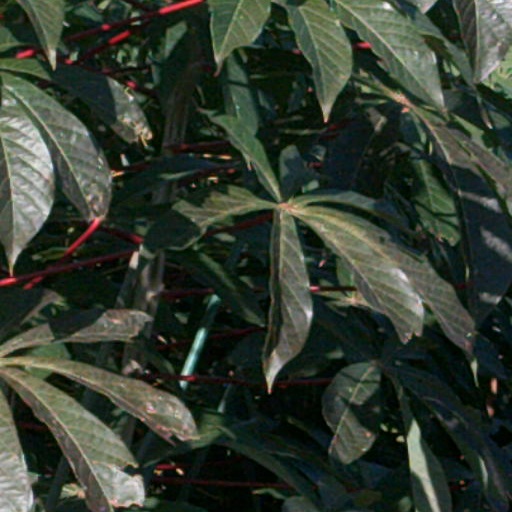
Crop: cassava